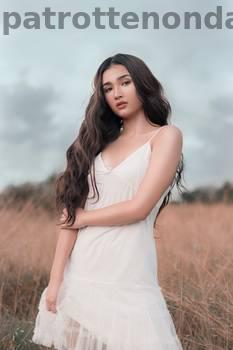
Label: Watermark